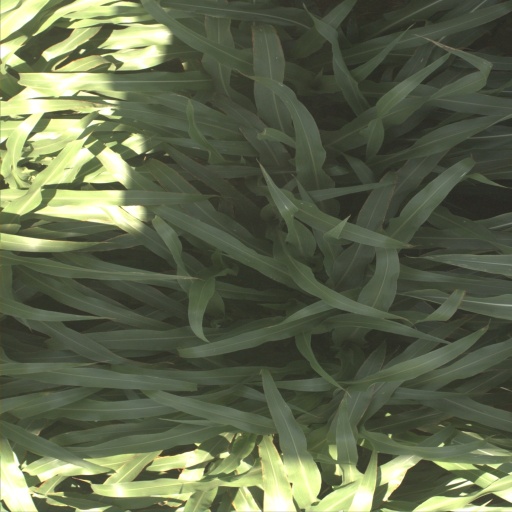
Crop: sorghum